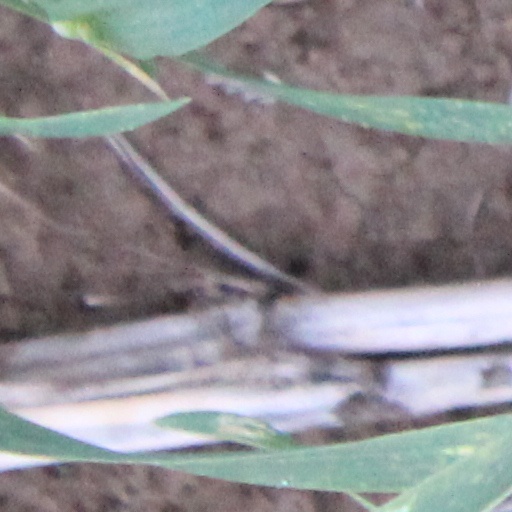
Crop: wheat